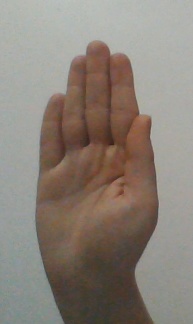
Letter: seen